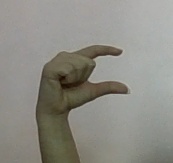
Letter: dal